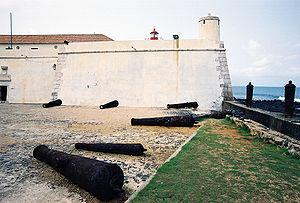
Cette page traite de l'histoire de Sao Tomé-et-Principe.
Le musée national de Sao Tomé-et-Principe est un musée situé à São Tomé, la capitale de Sao Tomé-et-Principe.